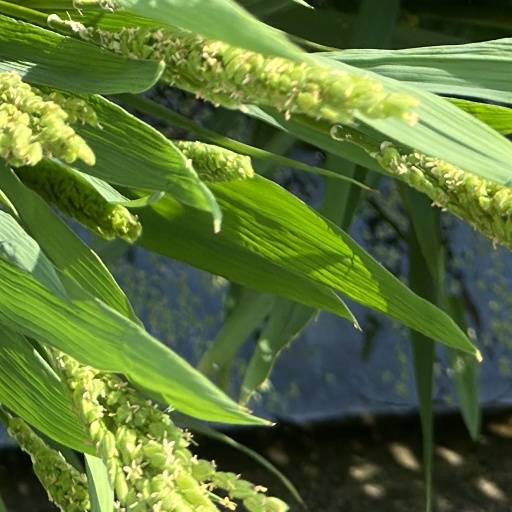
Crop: rice